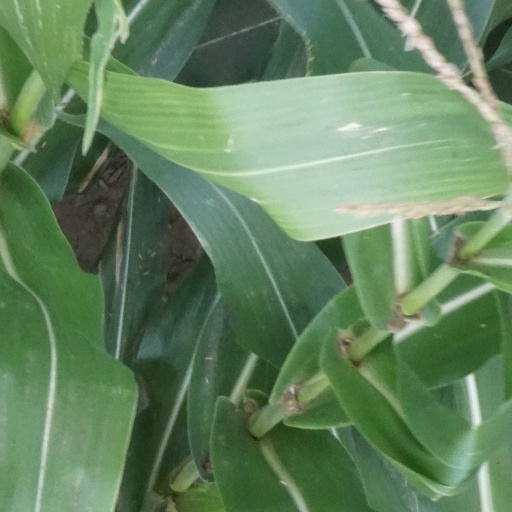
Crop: maize; corn